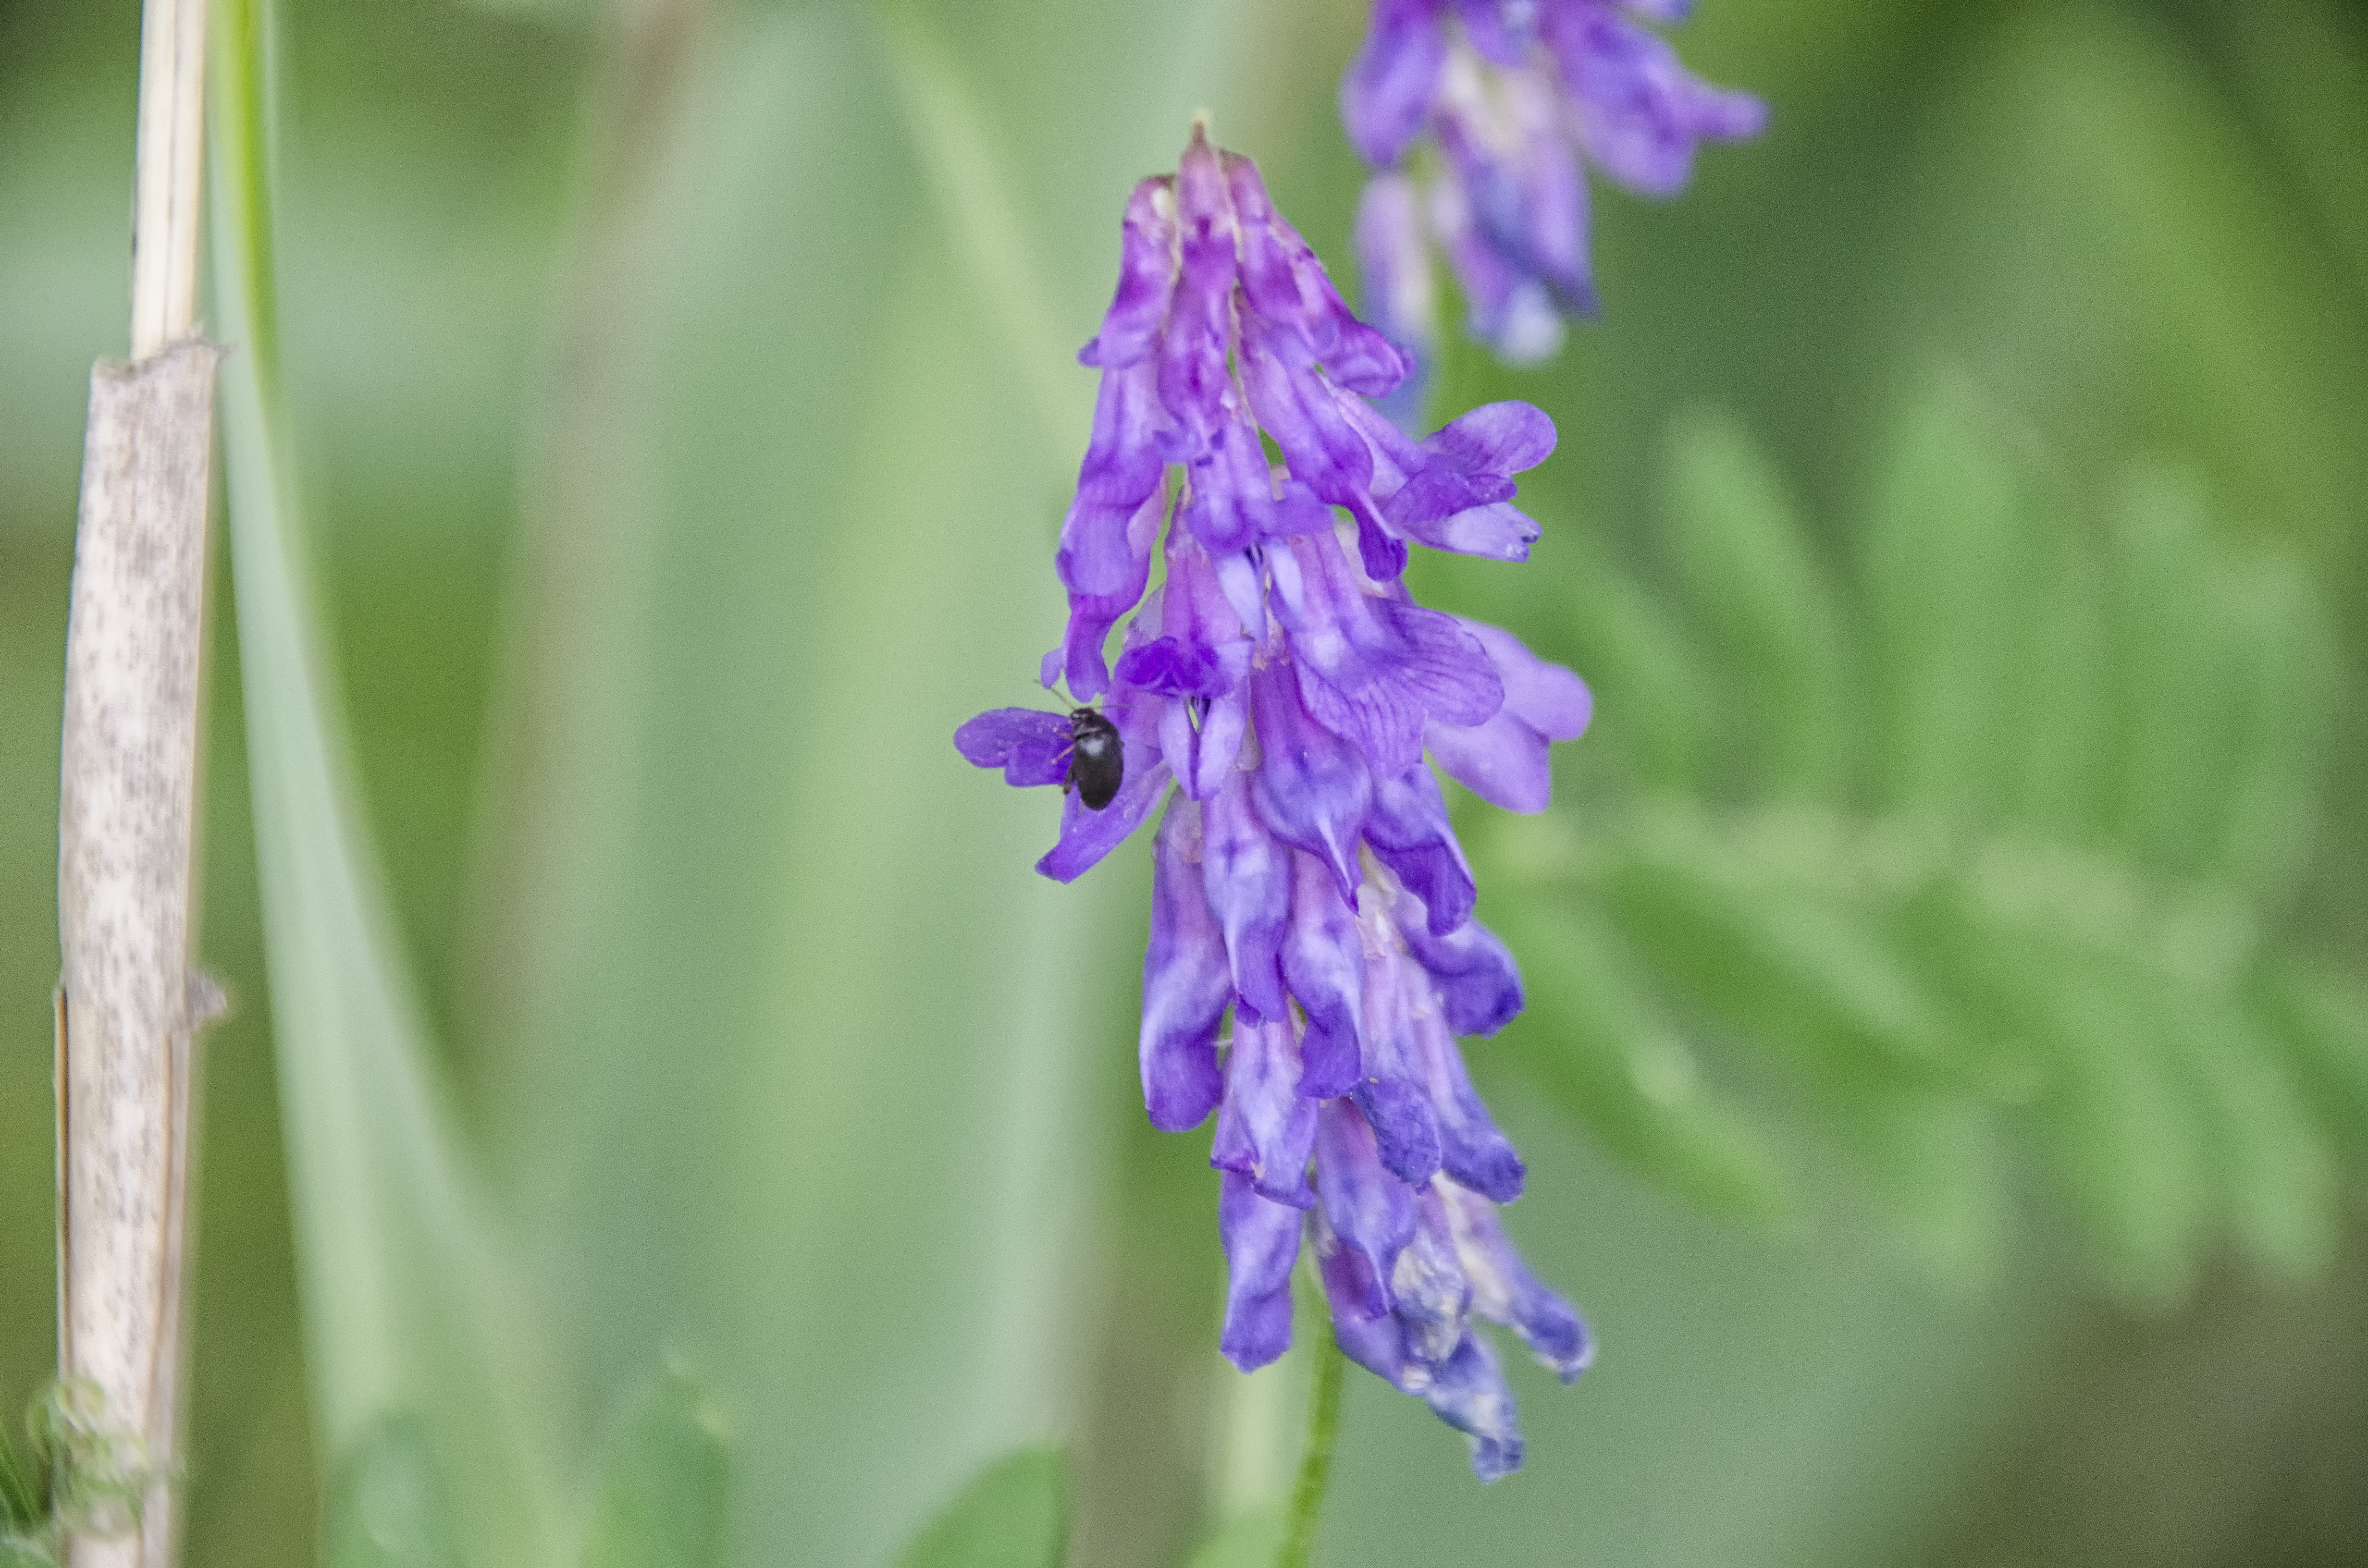
nature, grass, blossom, plant, meadow, flower, green, herb, botany, flora, wildflower, close up, canada, fleur, quebec, sherbrooke, macro photography, flowering plant, grass family, plant stem, land plant